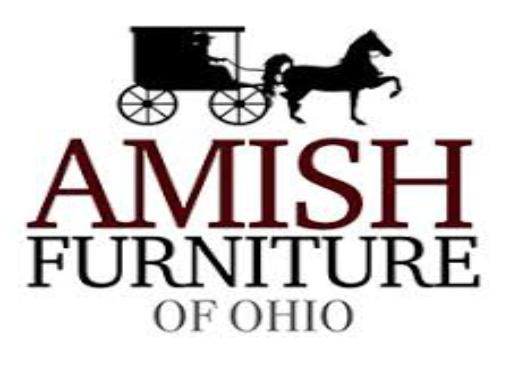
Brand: amish
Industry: Necessities